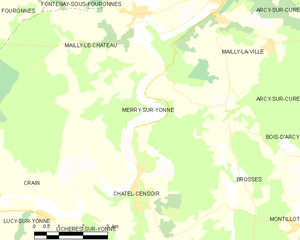
Carte des communes françaises Merry-sur-Yonne